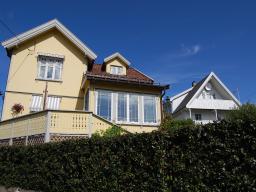
Label: Background_without_leaves